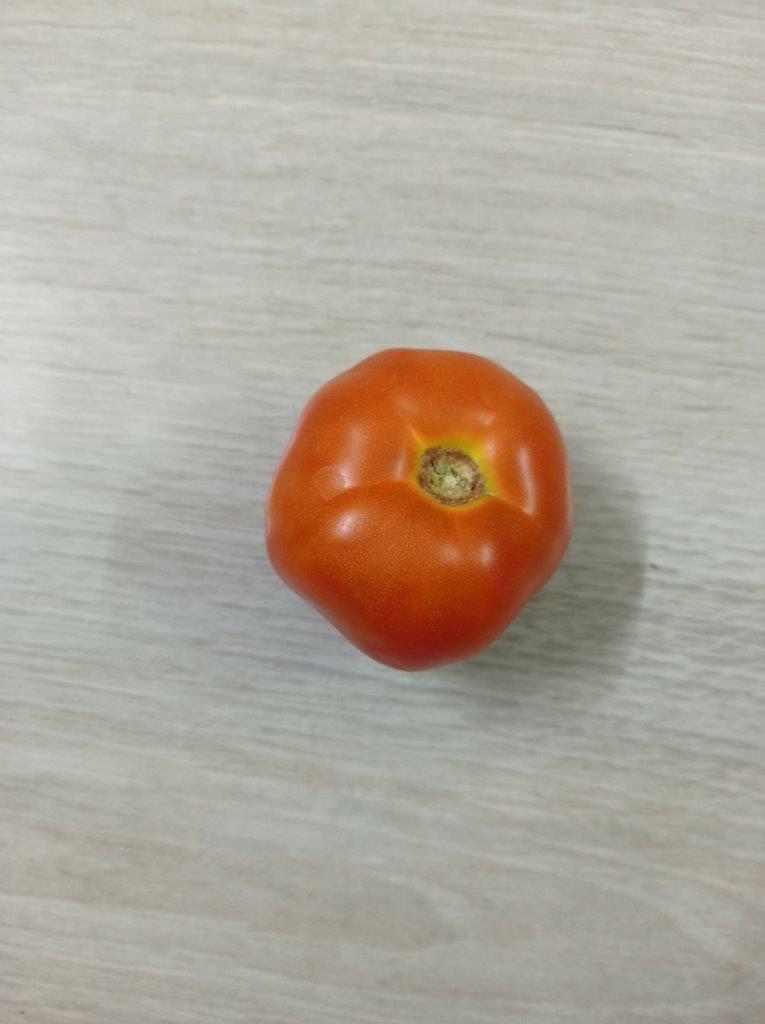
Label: Fresh